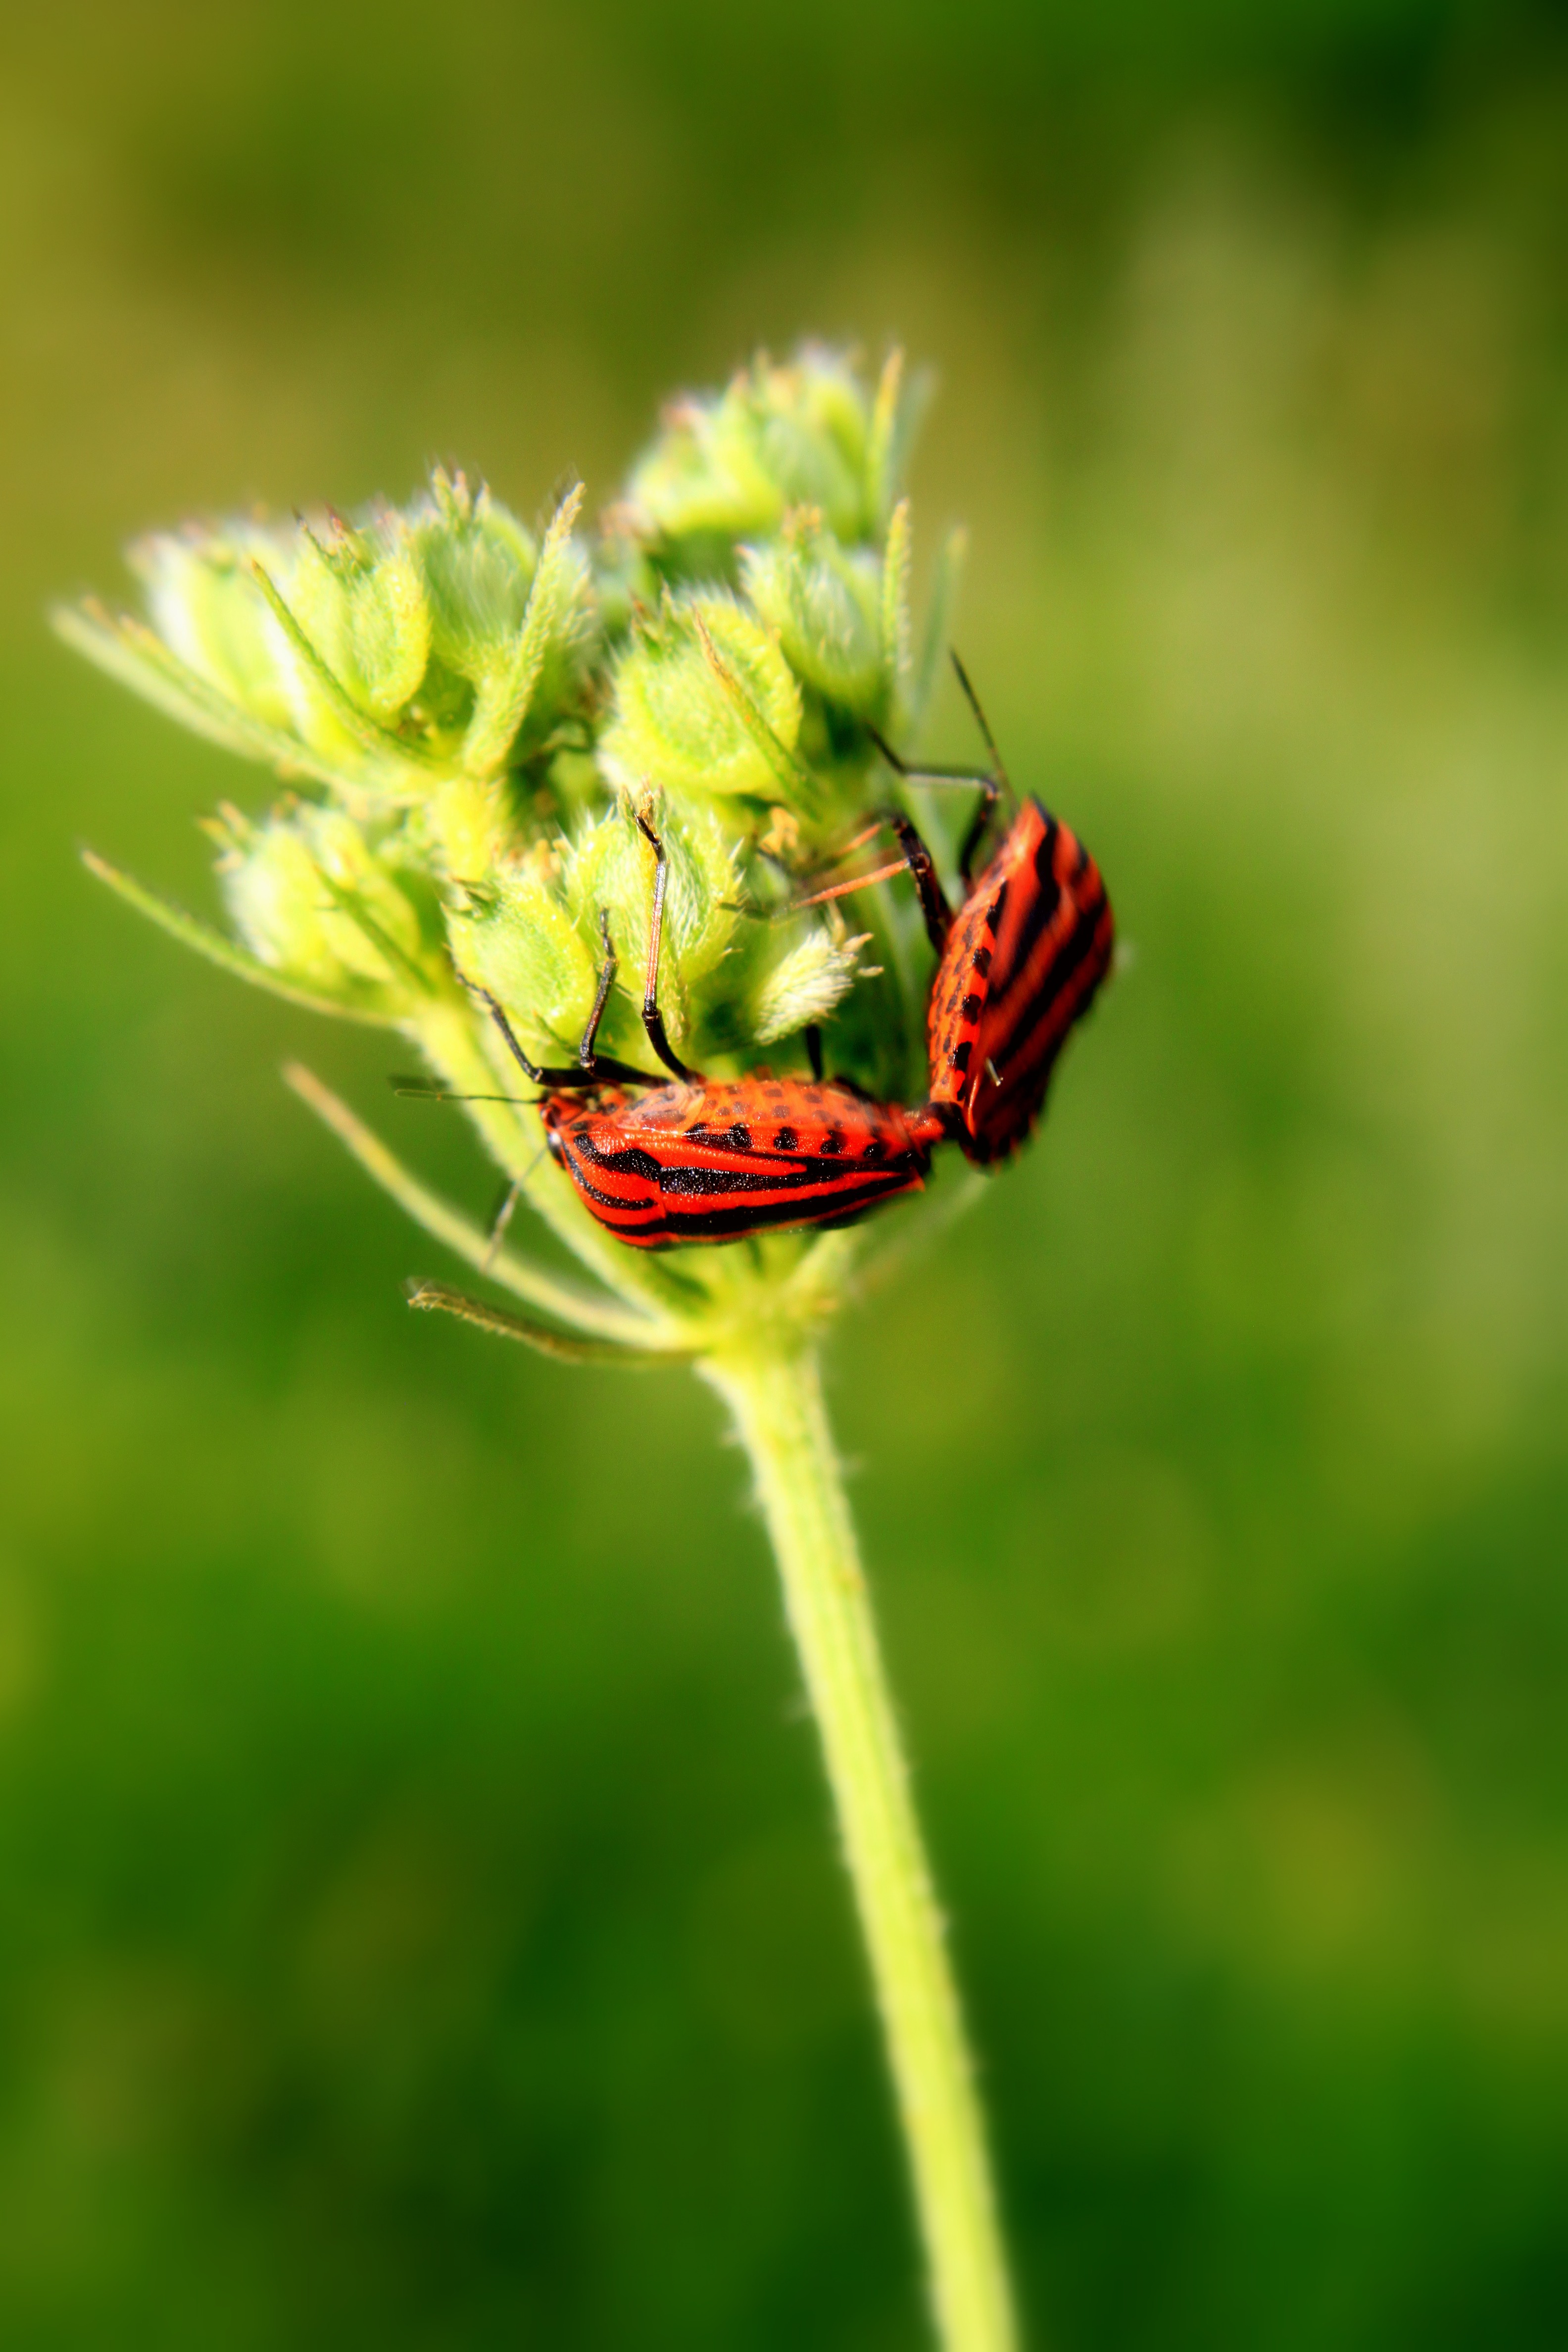
nature, grass, plant, photography, meadow, leaf, flower, love, green, red, insect, botany, butterfly, black, yellow, flora, fauna, invertebrate, wildflower, close up, insects, bugs, nectar, copulation, mating, lineatum, macro photography, daisy family, plant stem, moths and butterflies, graphosoma